Protocatechuic acid

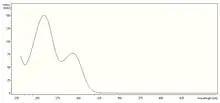
UV visible spectrum of protocatechuic acid

Protocatechuic acid (PCA) is a dihydroxybenzoic acid, a type of phenolic acid. It is a major metabolite of antioxidant polyphenols found in green tea. It has mixed effects on normal and cancer cells in "in vitro" and "in vivo" studies. It is produced commercially from vanillin.